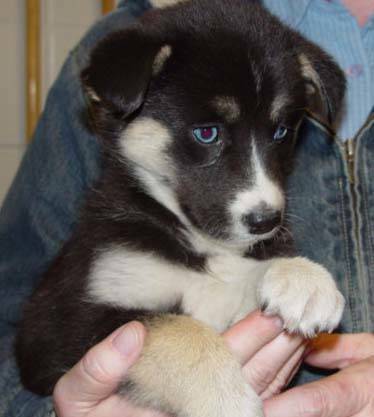
Label: dog